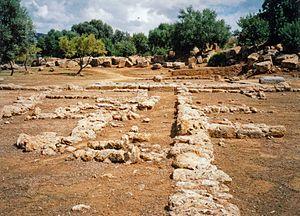
La zone archéologique d'Agrigente, en Sicile, comprend le « parc archéologique de la Vallée des Temples », et d'autres vestiges situés sur l'acropole et en divers lieux de la ville.